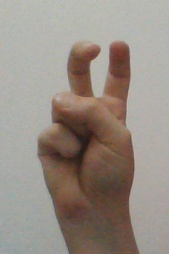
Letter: toot